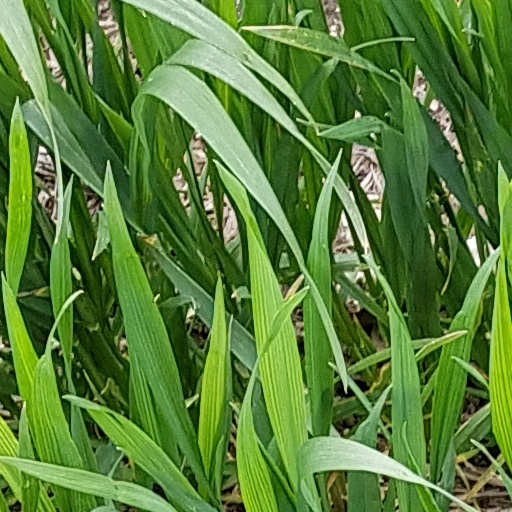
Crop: wheat